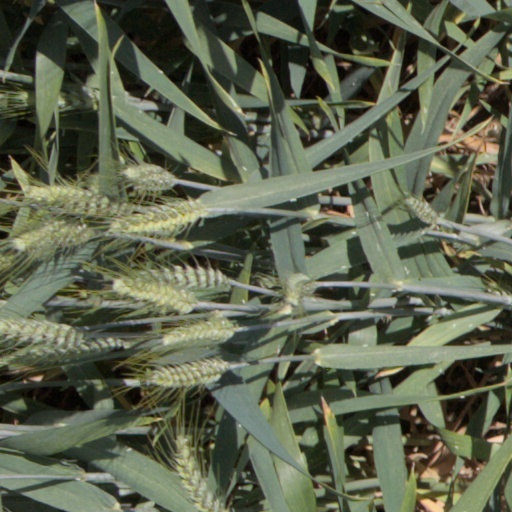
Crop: wheat